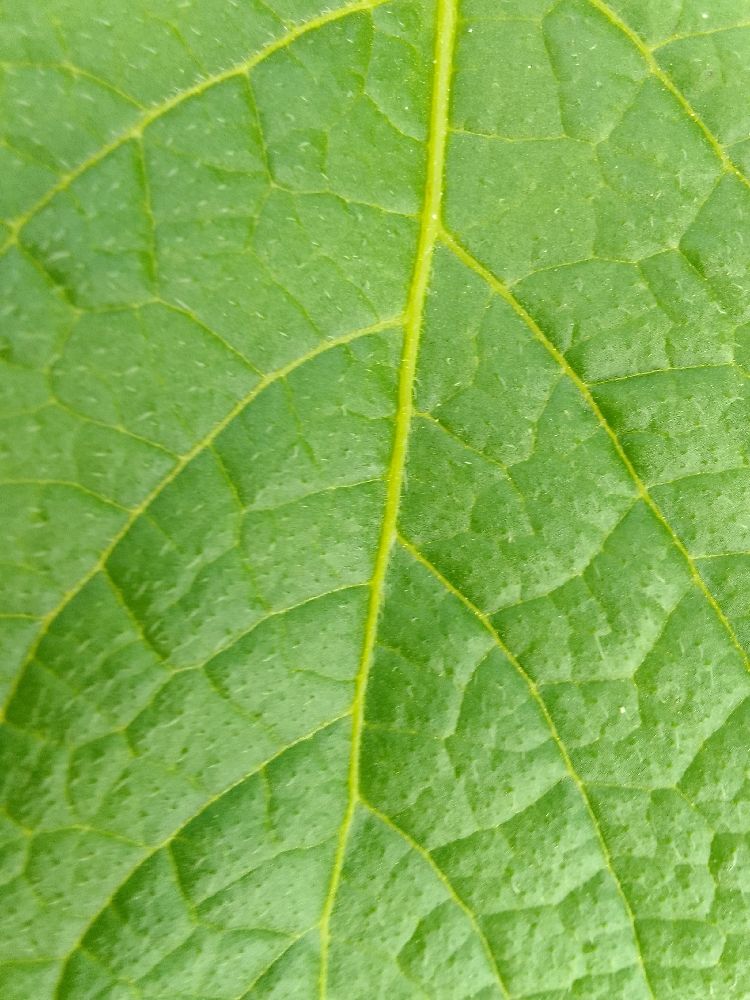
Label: Healthy